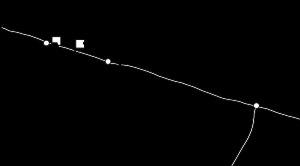
La guerre civile de Modène est une guerre civile romaine opposant, au cours de la première moitié de l'année 43 av. J.-C., Marc Antoine à Decimus Junius Brutus qui refuse de céder le contrôle de la Gaule cisalpine. Ce dernier est soutenu par le Sénat auquel se joint Octavien.